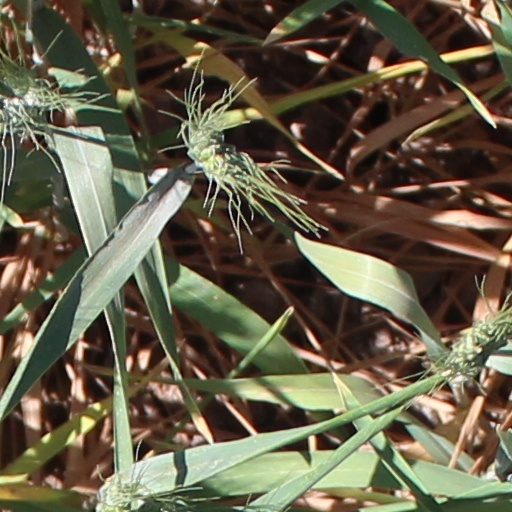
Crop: wheat